A Respectable Man

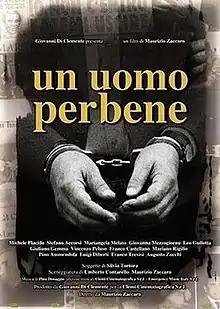

A Respectable Man is a 1999 Italian drama film written and directed by Maurizio Zaccaro. It depicts the judicial case of television presenter Enzo Tortora, who was falsely accused by several pentiti to be a camorra man and who died of cancer a short time after being acquitted. For his performance Leo Gullotta won the David di Donatello for best supporting actor.